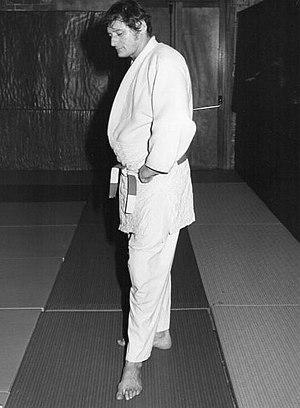
Michel BOURGOIN
Les Championnats de France de judo sont une compétition organisée tous les ans par la Fédération française de judo. C'est dans ce cadre que sont décernés les titres de champions de France individuels seniors de judo, individuel féminin et masculin par catégories de poids et par clubs.
Michel Bourgoin, né à Reims le 24 novembre 1936, est un champion de judo français.